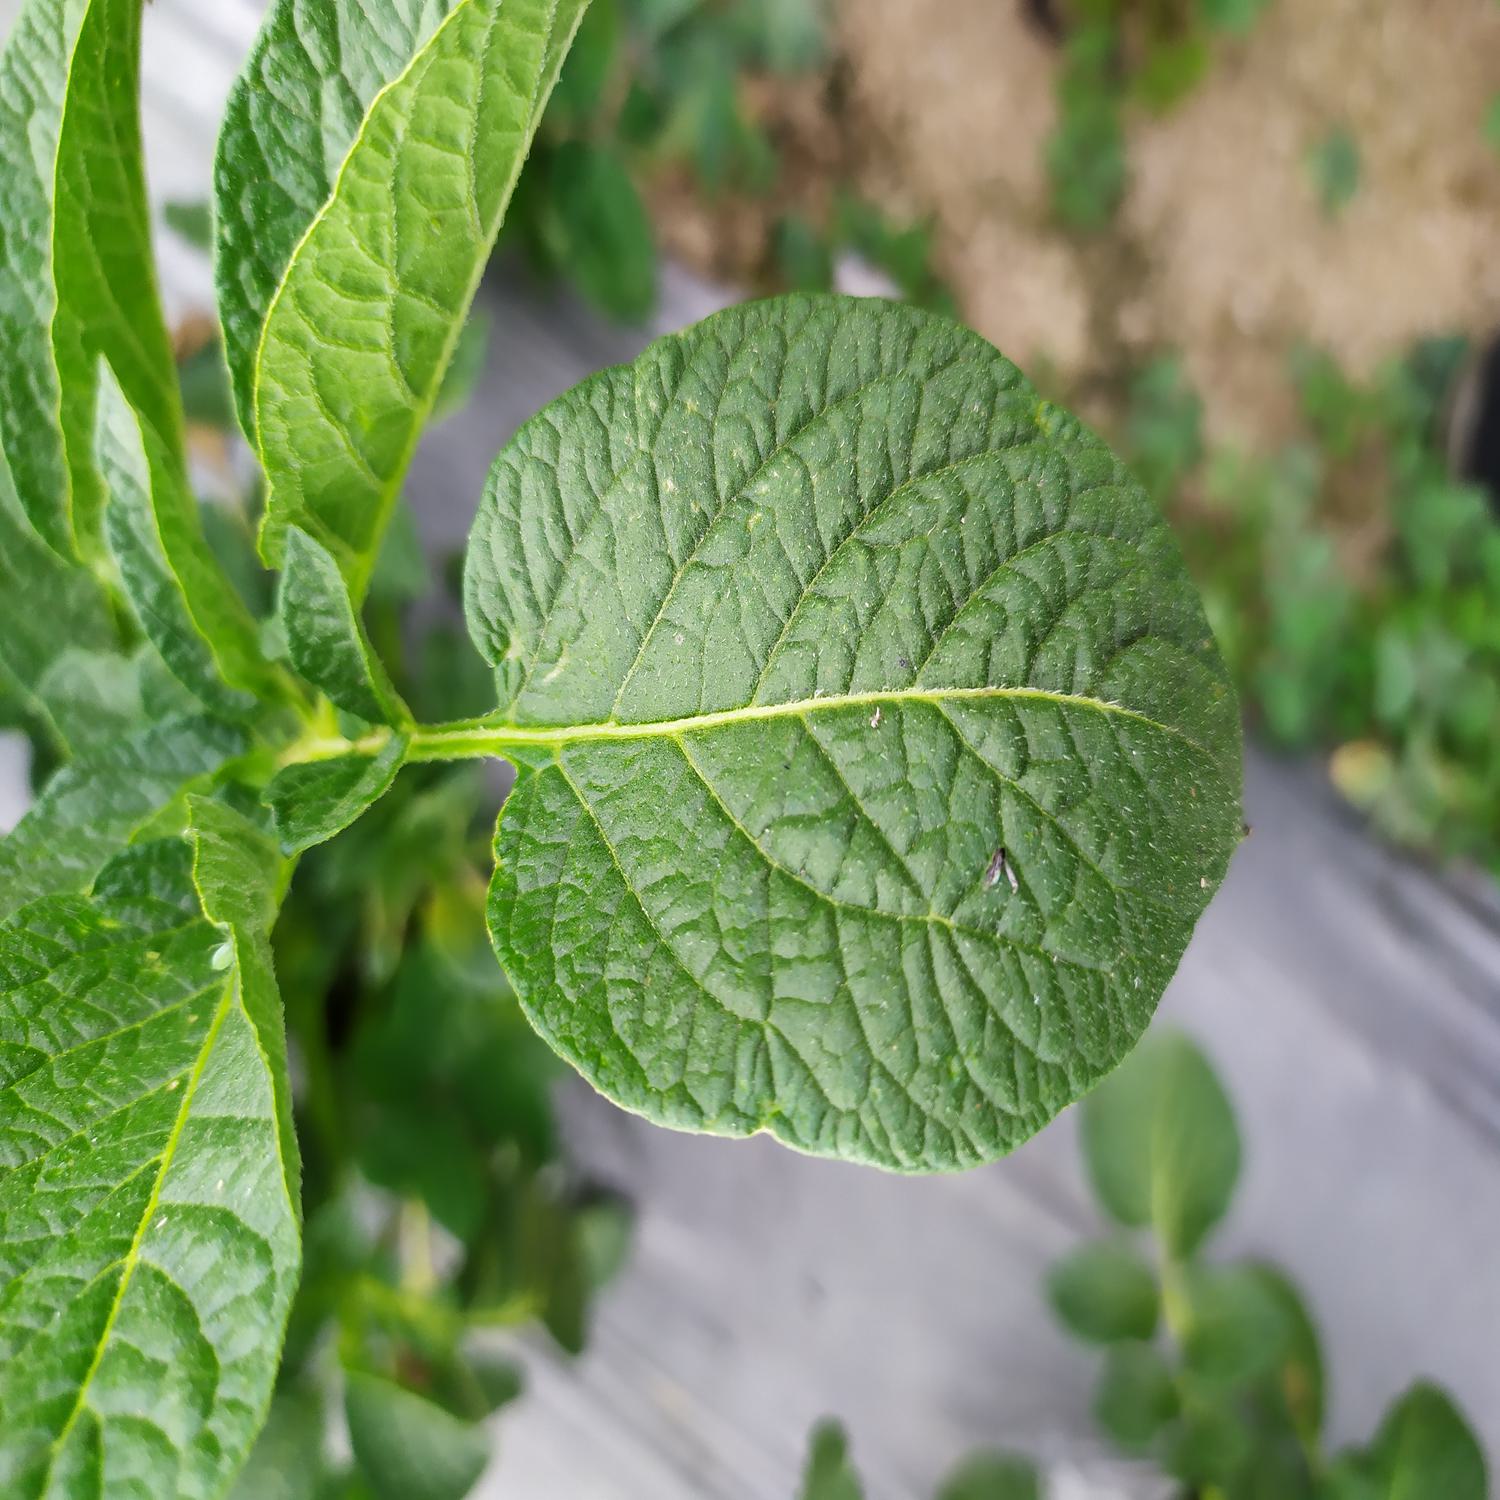
Label: Pest